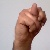
The image shows a hand gesture representing the letter 'N' in Indian Sign Language.